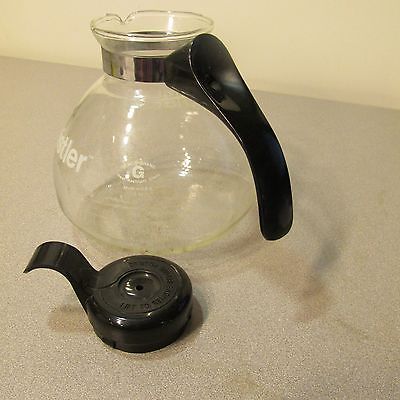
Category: kettle